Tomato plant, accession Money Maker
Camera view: horizontal (90 deg, fisheye); turntable rotation: 330 degrees
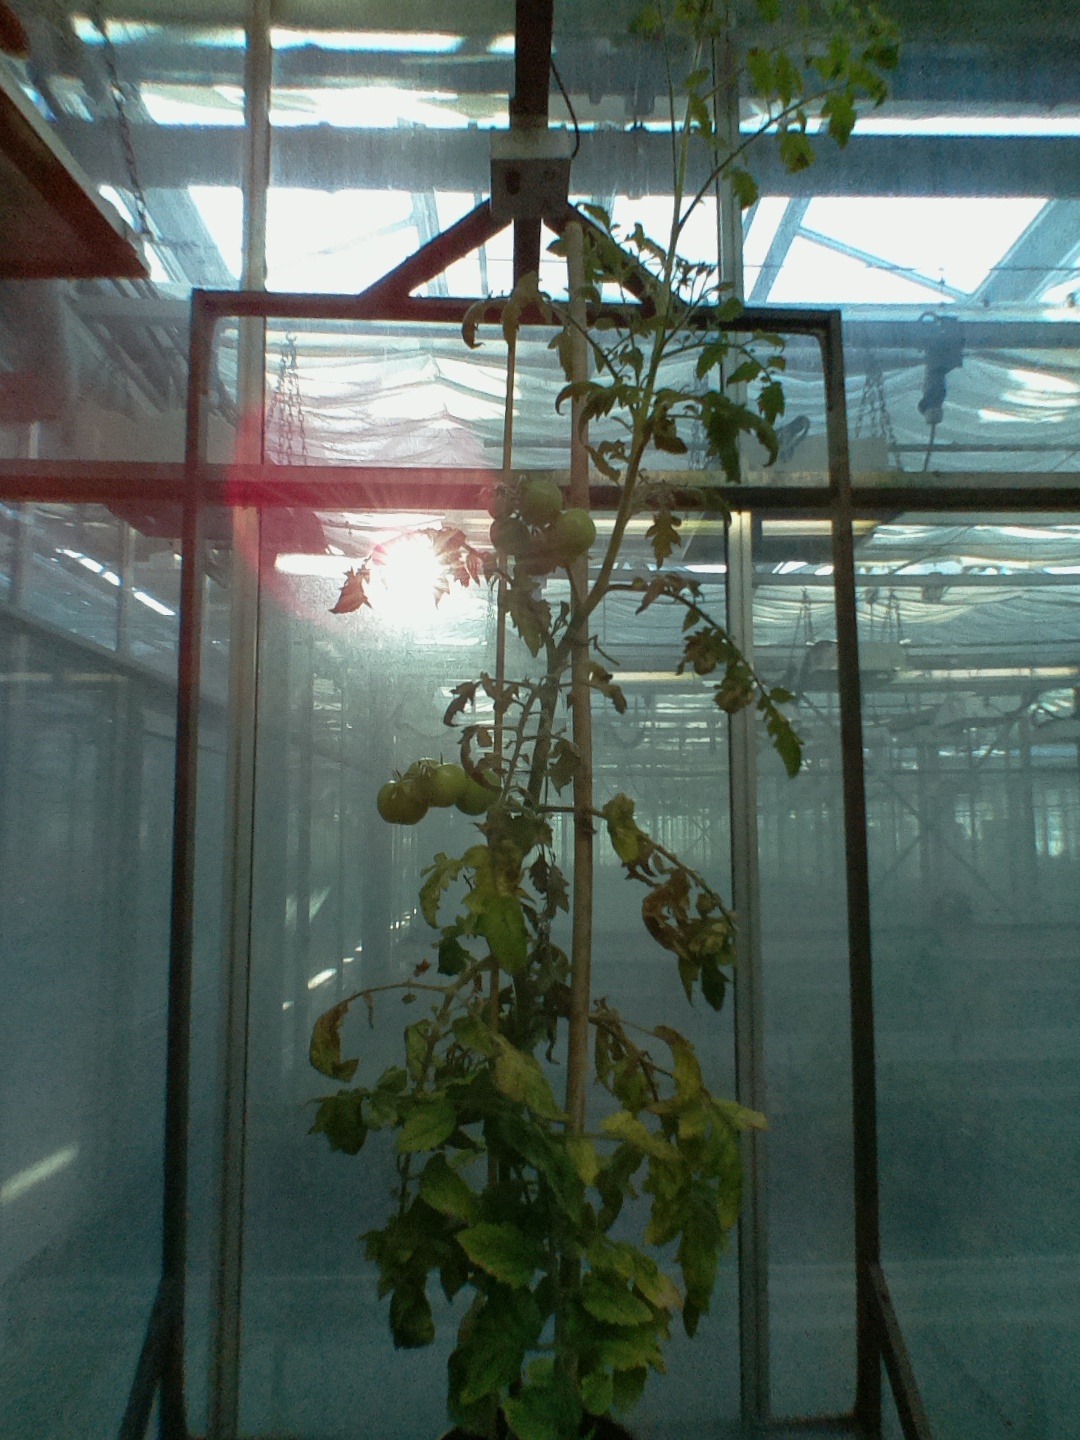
BBCH growth stage 79: 90% -100% of final fruit size